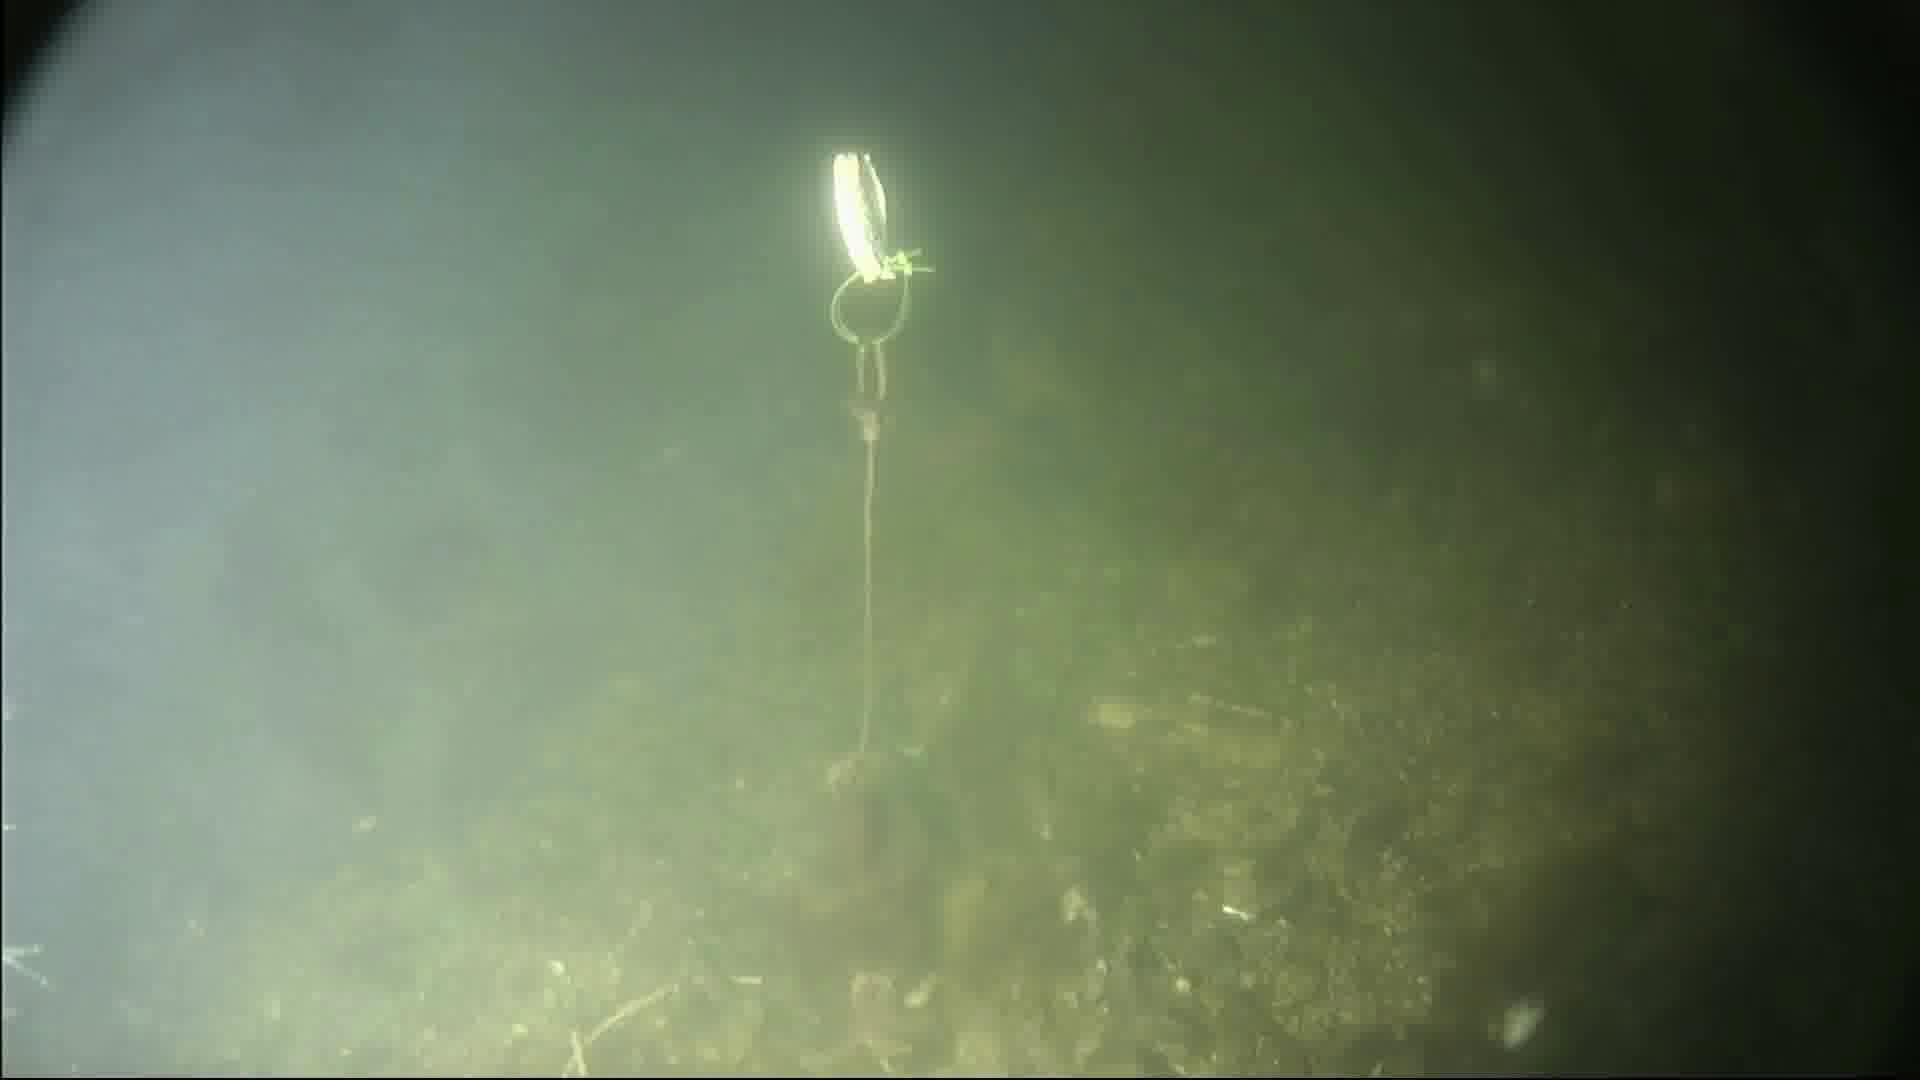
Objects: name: starfish
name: crab
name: small_fish